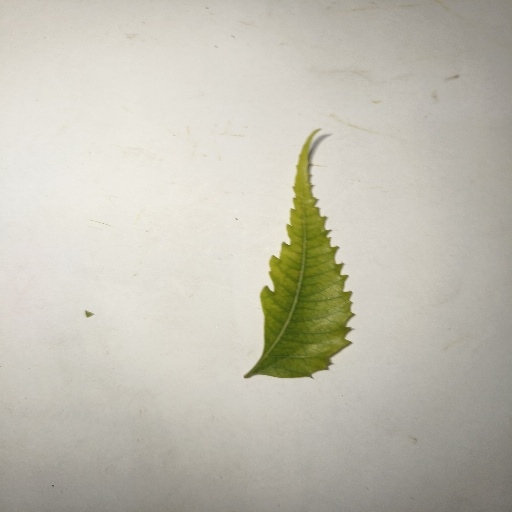
Species: Neem
Leaf condition: Yellow Leaf